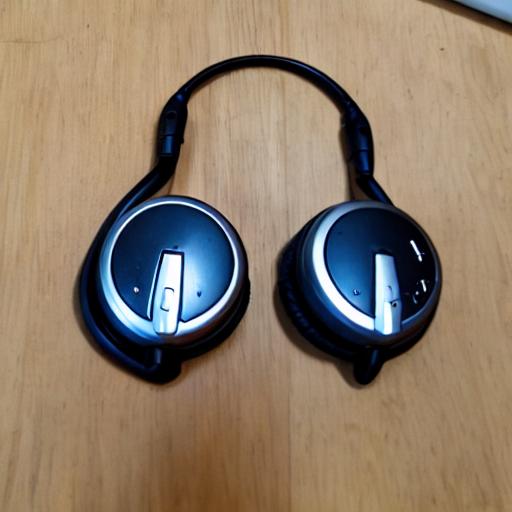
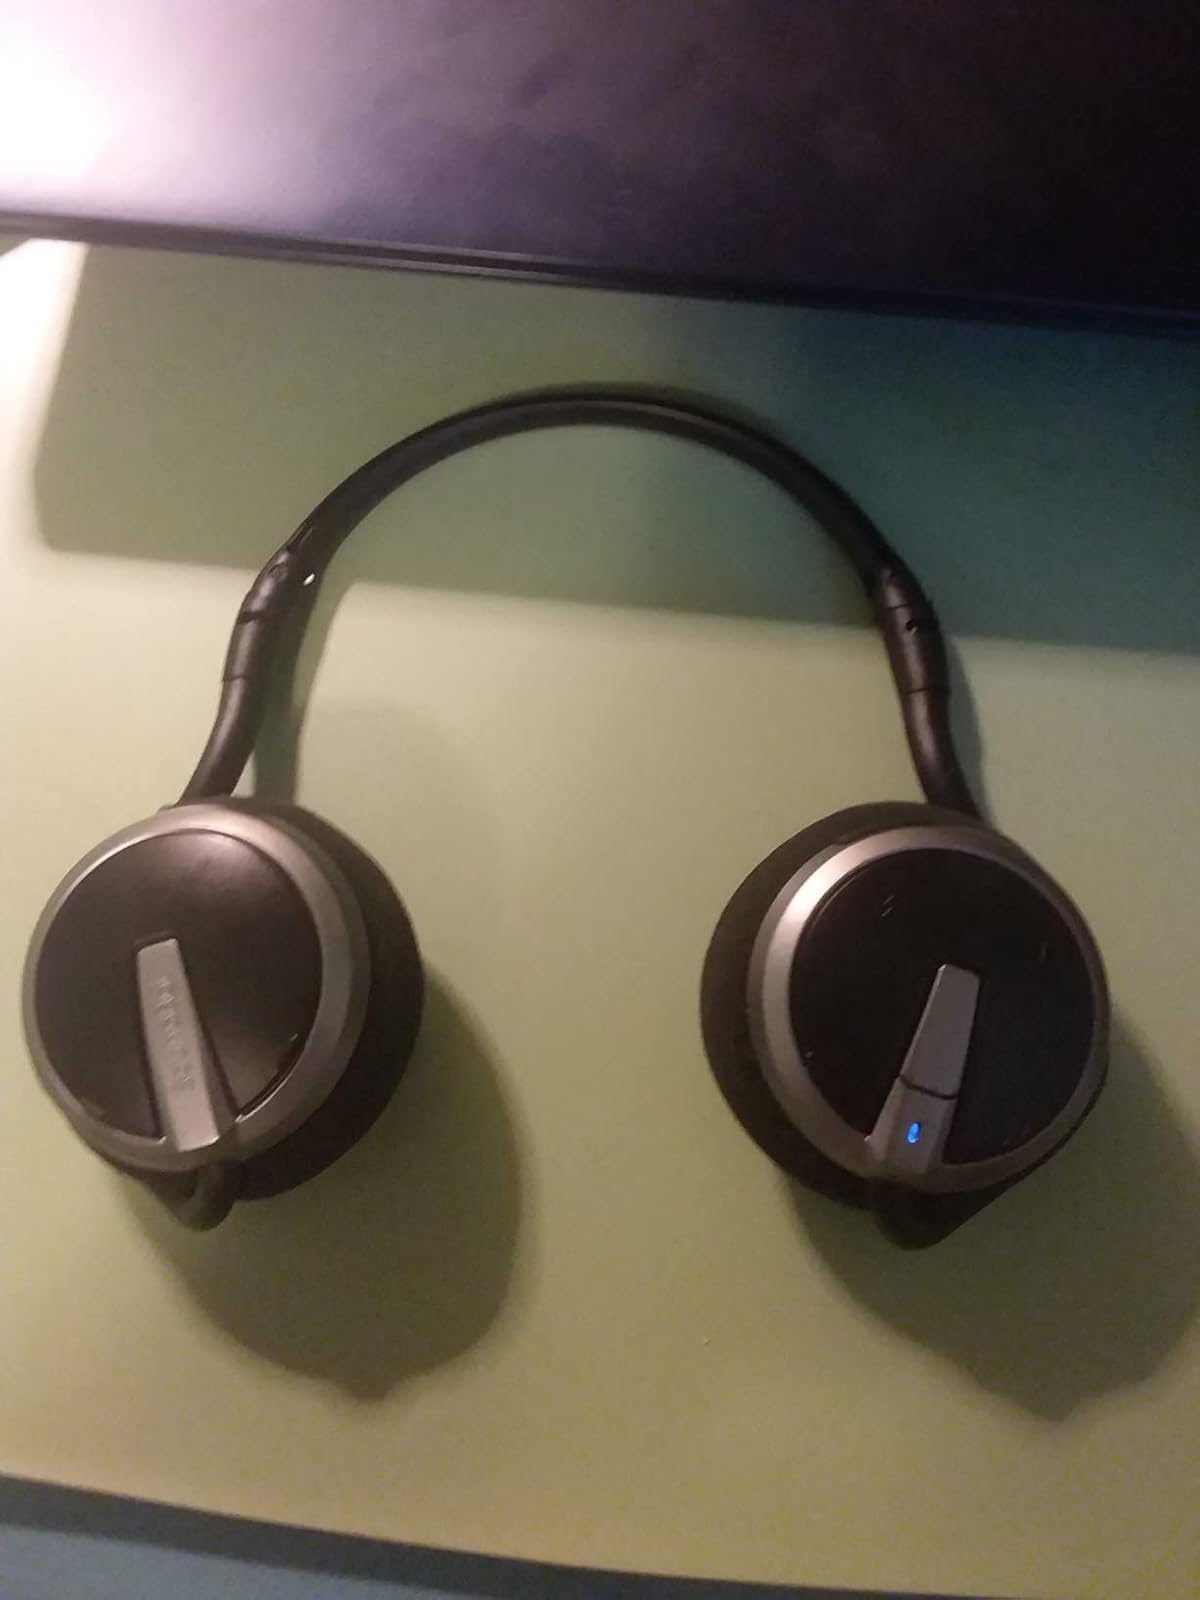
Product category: headphones
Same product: no